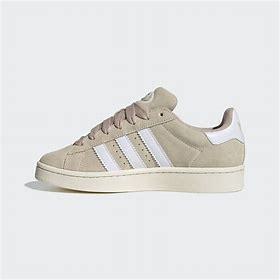
Brand: Adidas
Model: Campus